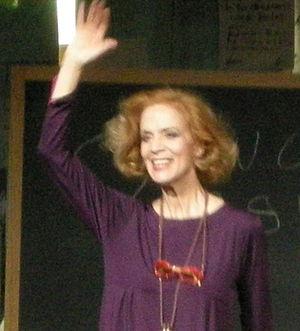
Lucia Poli, née le 12 octobre 1940 à Florence, est une actrice italienne.